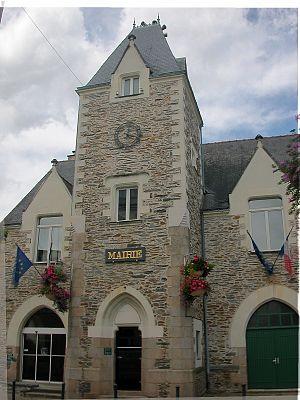
Mairie de Nozay (Loire-Atlantique)